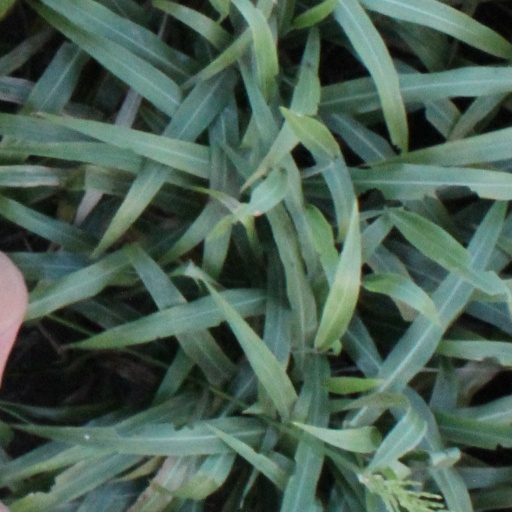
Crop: sorghum